Opel Blitz

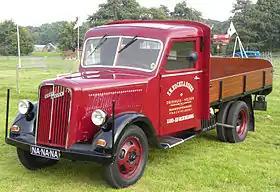
"Blitz 1.5 T"

Opel Blitz ("Blitz" being German for "lightning") was the name given to various light and middleweight trucks built by the German Opel automobile manufacturer between 1930 and 1975. The original logo for this truck, two stripes arranged loosely like a lightning symbol in the form of a horizontally stretched letter "Z", still appears in the current Opel logo. The Blitz name was then applied to the British-made Bedford CF when it replaced the Blitz in certain markets.